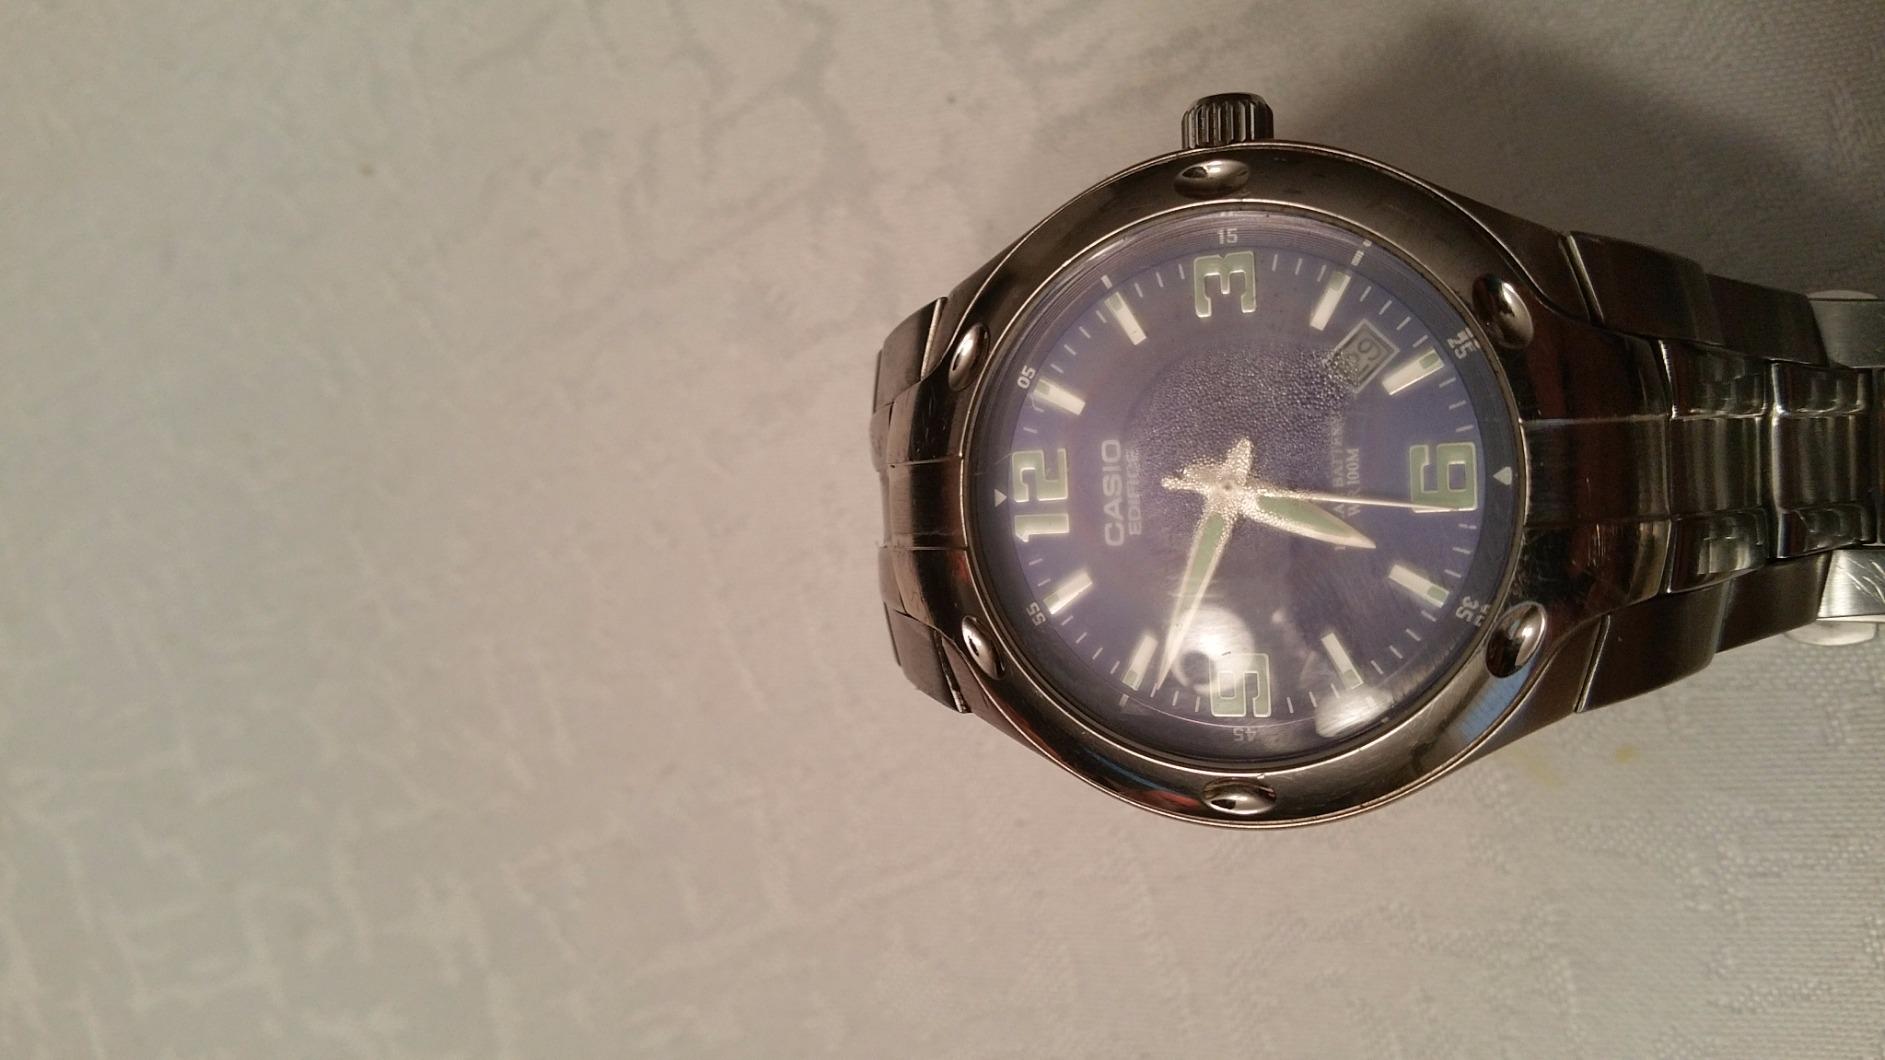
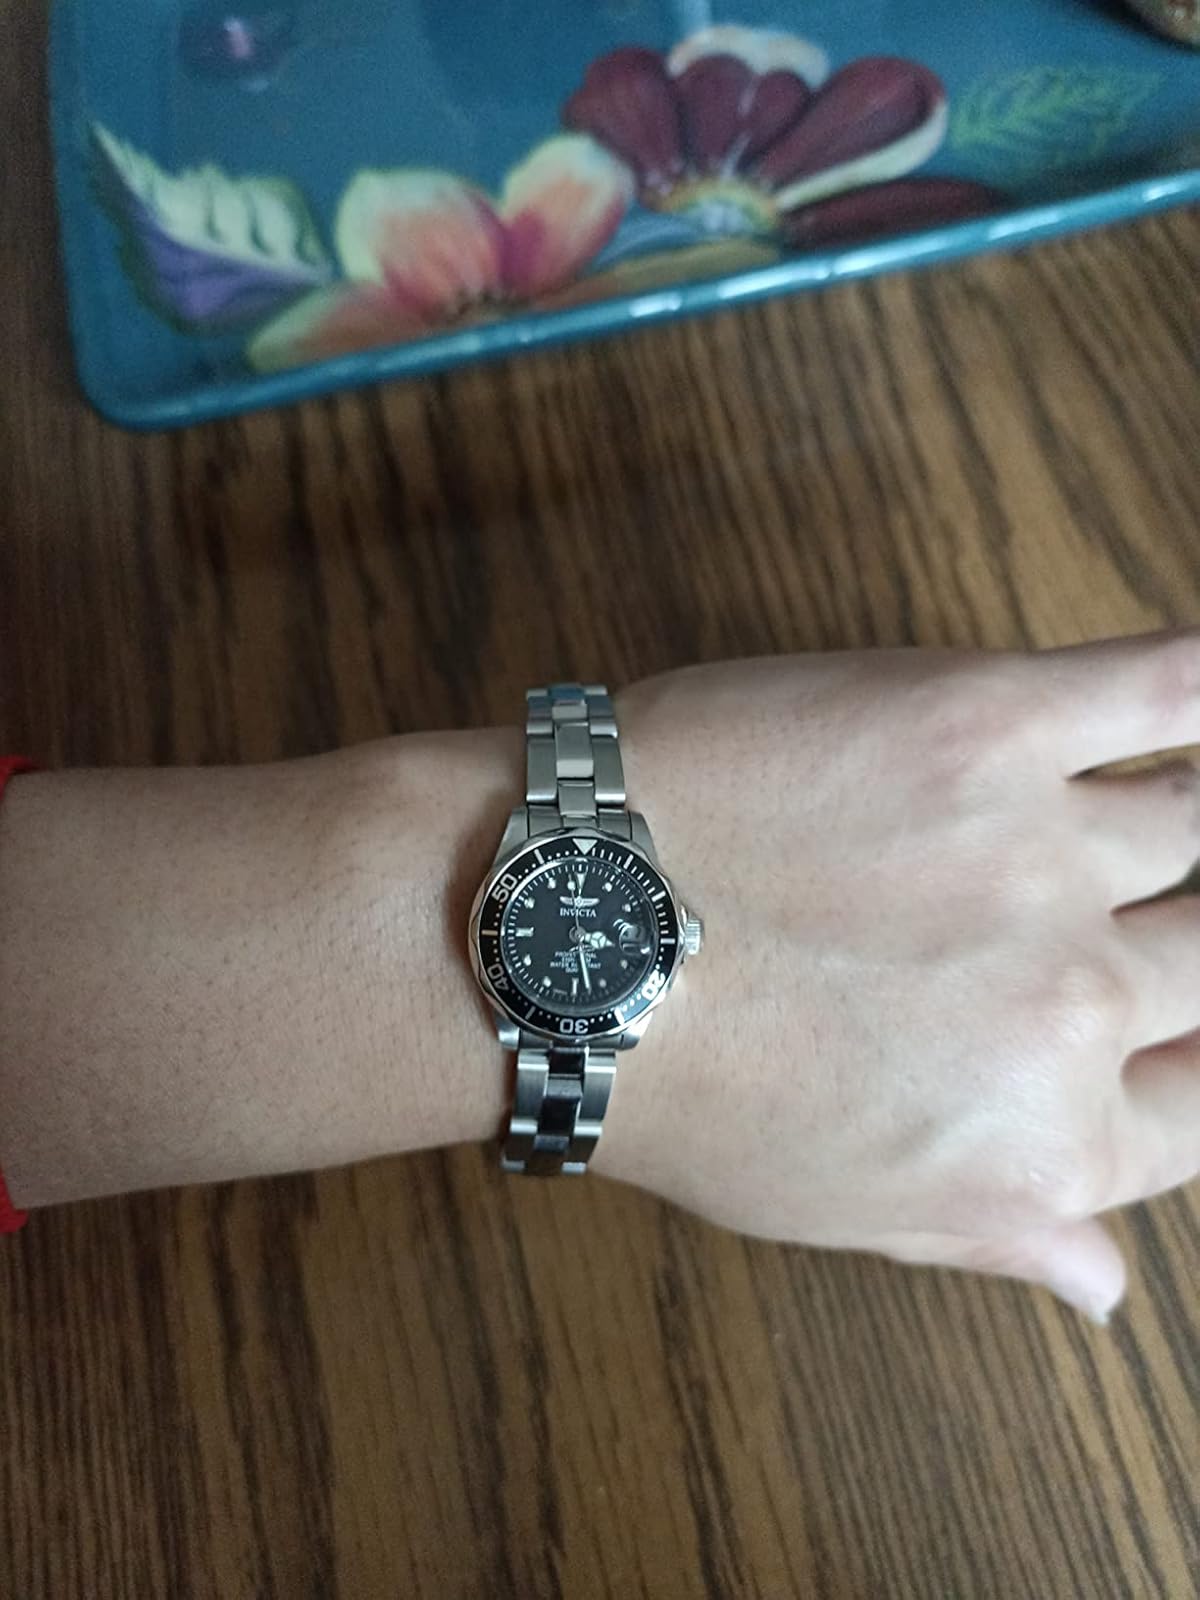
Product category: accessories_watch
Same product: no